Vértessomló

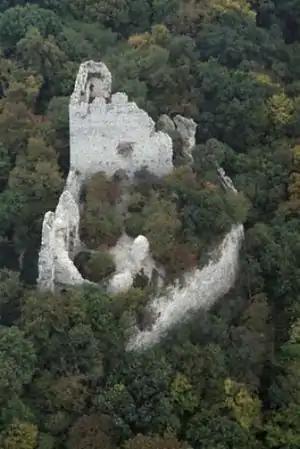
Vértessomló - Vitány castle from a bird's eye view

On January 29, 2011, a moderate earthquake struck below Vértessomló. 26 damage cases have been reported in the greater epicenter area. It was essentially light damage like cracks in walls and fallen chimneys. The earthquake had a magnitude of 4.3 at a shallow focal depth of 5 km. People in Vértessomló and in Oroszlány ran into the streets and stayed there for a couple of hours because of the fear for aftershocks. The earthquake was well felt in Budapest.